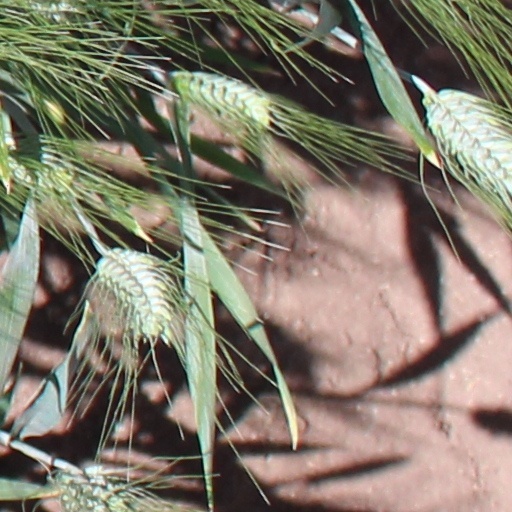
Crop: wheat